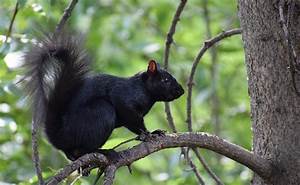
Label: squirrel